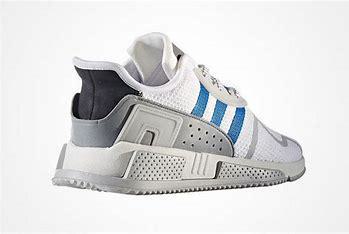
Brand: Adidas
Model: EQT Cushion Adv